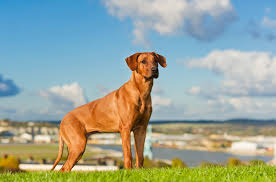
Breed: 230-n000080-Rhodesian_ridgeback